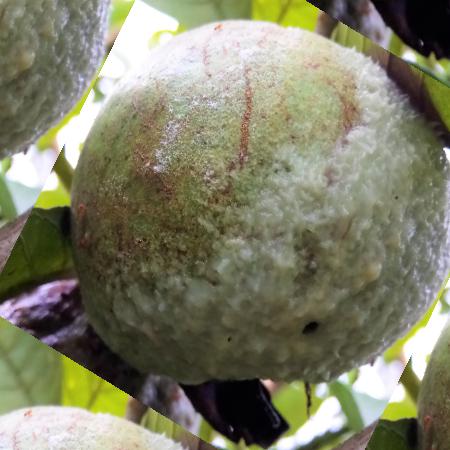
Label: Phytopthora